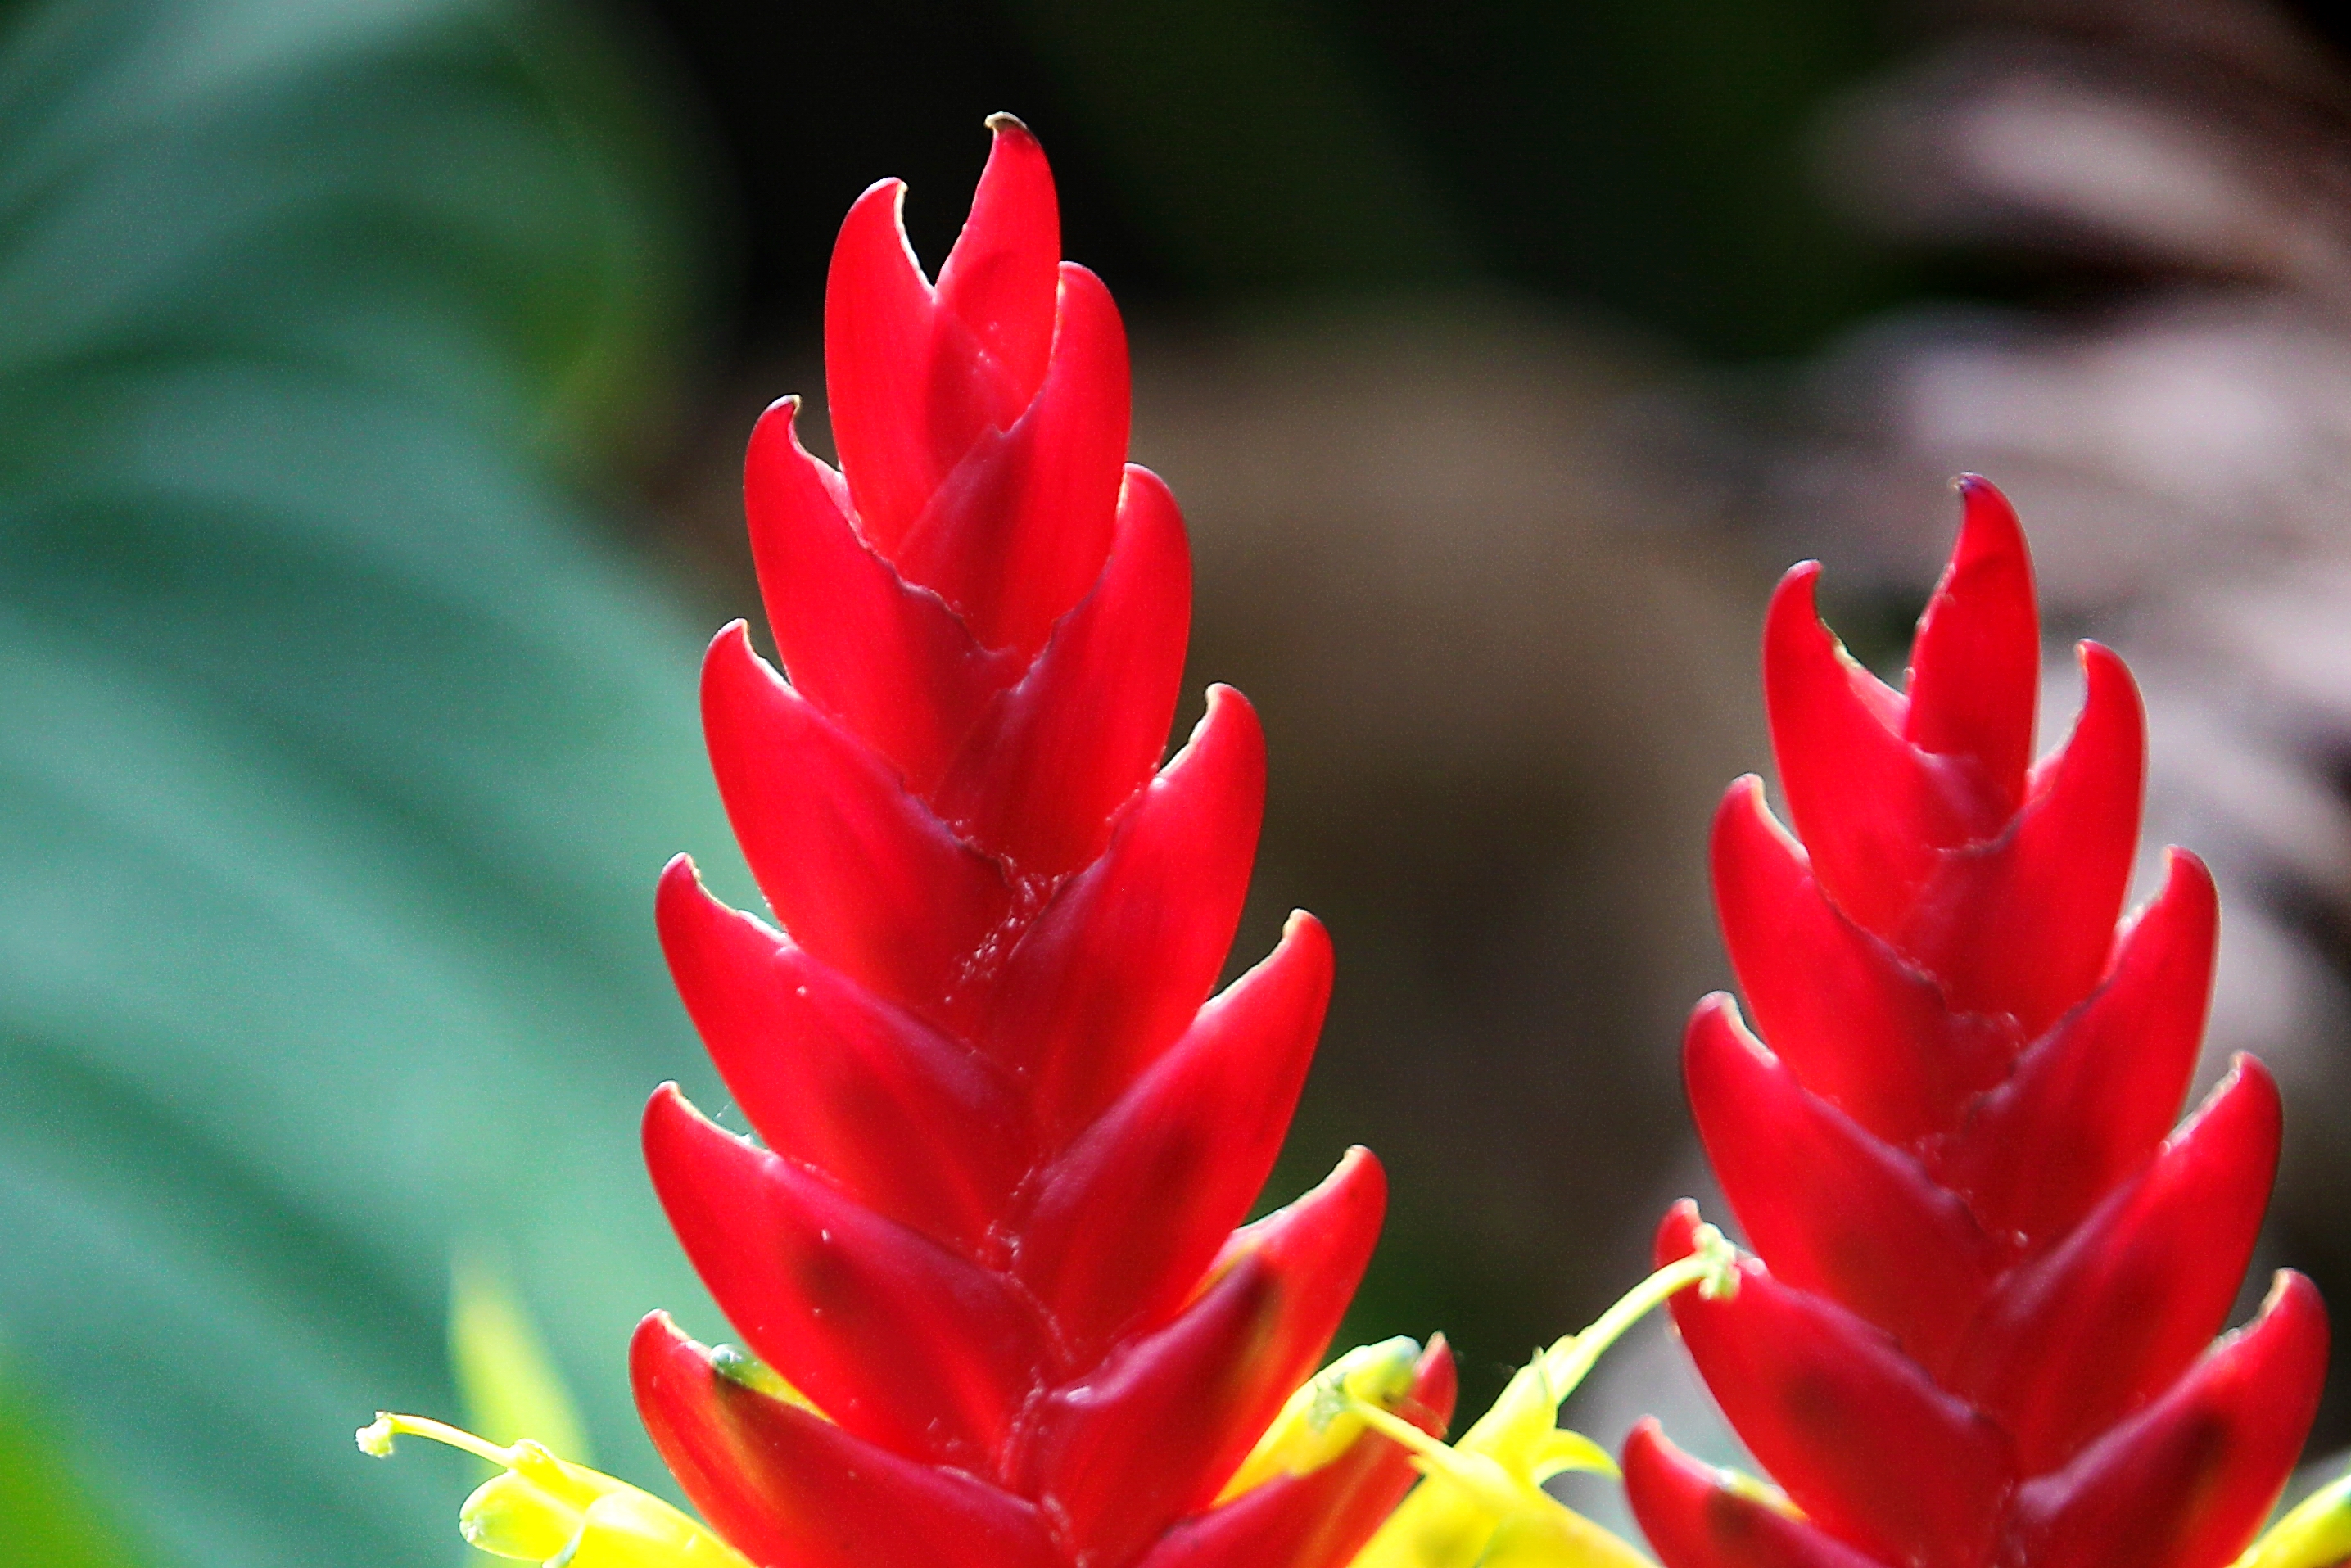
flower, red ginger, plant, flowering plant, botany, castilleja, bromeliaceae, torch lily, costus family, bromelia, Broomrape family, ginger family, heliconia, zingiberales